History of Formula One

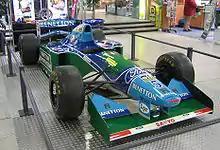
The Benetton B194 Michael Schumacher drove to the title

By , the previous death in Formula One was nearly a decade past, that of Elio de Angelis during testing at the Circuit Paul Ricard in 1986. There had been several horrifying accidents (for example Nelson Piquet and Gerhard Berger at Imola, or Martin Donnelly at Jerez), but no fatalities. The speed of Formula One cars had continuously risen over 8 years, despite turbocharged engines being made illegal, the width of tyres being reduced and driver aids eventually being removed. There was an "air of invincibility" in Formula One, a belief that the cars were inherently safe and no more drivers would die.